Svenska fruntimmersskolan i Helsingfors

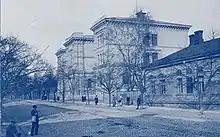
Svenska fruntimmersskolan i Helsingfors

Svenska fruntimmersskolan i Helsingfors ('Swedish Women's School of Helsinki') or only Svenska fruntimmersskolan ('Swedish Women's School') was a Girls' School in Helsinki in Finland, active from 1844 to 1974. Alongside its equivalent in Åbo, "Svenska fruntimmersskolan i Åbo" (1844–1955), it was the first state school for females in Finland. It allowed pupils of both genders in 1929, and was dissolved in 1974.